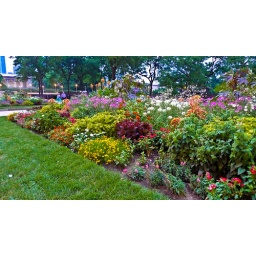
Flowers. Mayor Daley has been very instrumental in adding flowers to public parks and building rooftops.